Old Czech Party

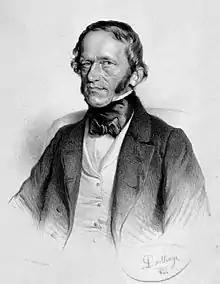
František Palacký, (lithograph by Adolf Dauthage, 1855)

The Old Czech Party (officially National Party, "Národní strana") was formed in the Kingdom of Bohemia and Bohemian Crown Lands of Austrian Empire in Revolution Year of 1848. They initiated Czech national program, forming of modern national through Czech National Revival and better position of Bohemia within the Habsburg Monarchy.